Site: brandenburg
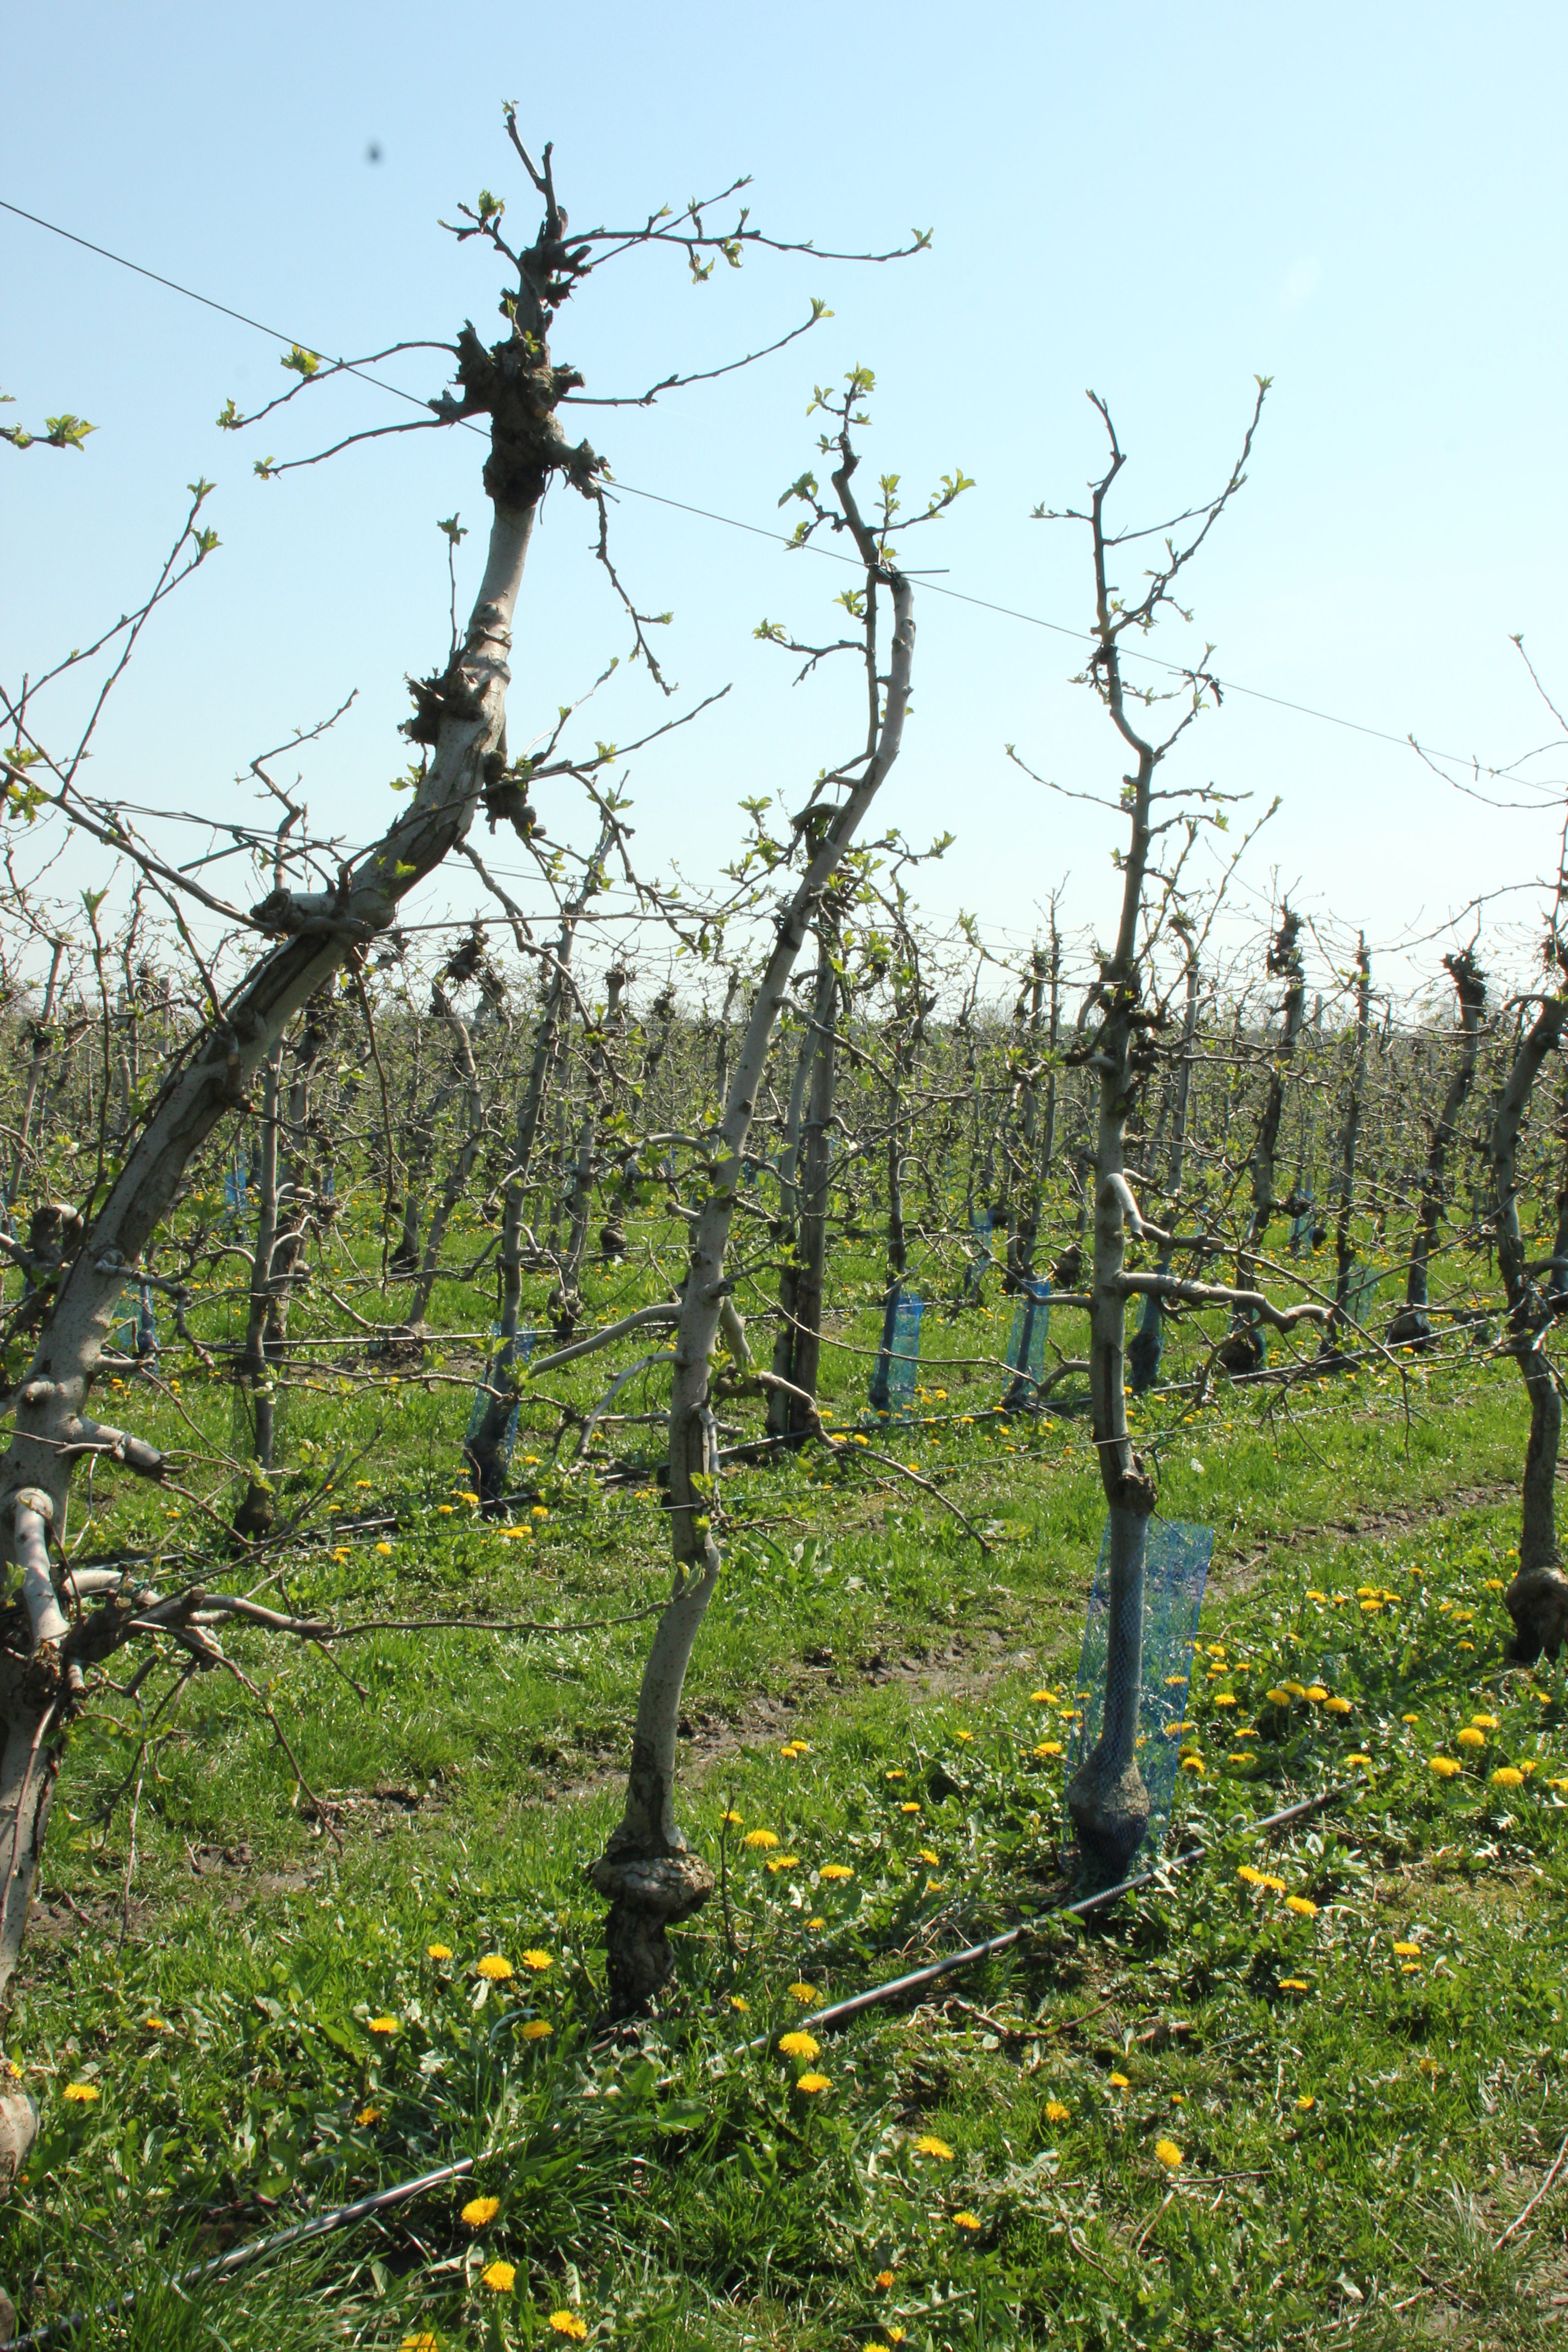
Growth stage (BBCH 56): Inflorescence emergence